Nornie Gude

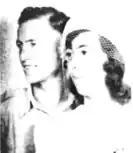
Nornie and her husband Laurence on their wedding day, "Australasian," 6 March 1943

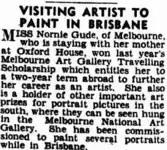
<a href="https%3A//trove.nla.gov.au/newspaper/article/50147241/2004032">Visiting artist to paint in Brisbane

Gude won many awards for her painting both while at school and throughout her career. In 1958 she went on a study tour through England and Europe. Her works were described by Harold Herbert as "slick and clever." She exhibited with the Victorian Artists Society and the Australian Water Color Institute in Sydney. Leveson Street Gallery listed Gude amongst the artists it represented in a 1974 issue of "The Bulletin".In 1988 she was a finalist for the 'Sail and Bicentenary award' at the ACTA Bicentenary Maritime Art Awards Exhibition with her work "'The Bounty' on Sydney Harbour."